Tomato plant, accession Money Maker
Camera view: vertical (180 deg); turntable rotation: 30 degrees
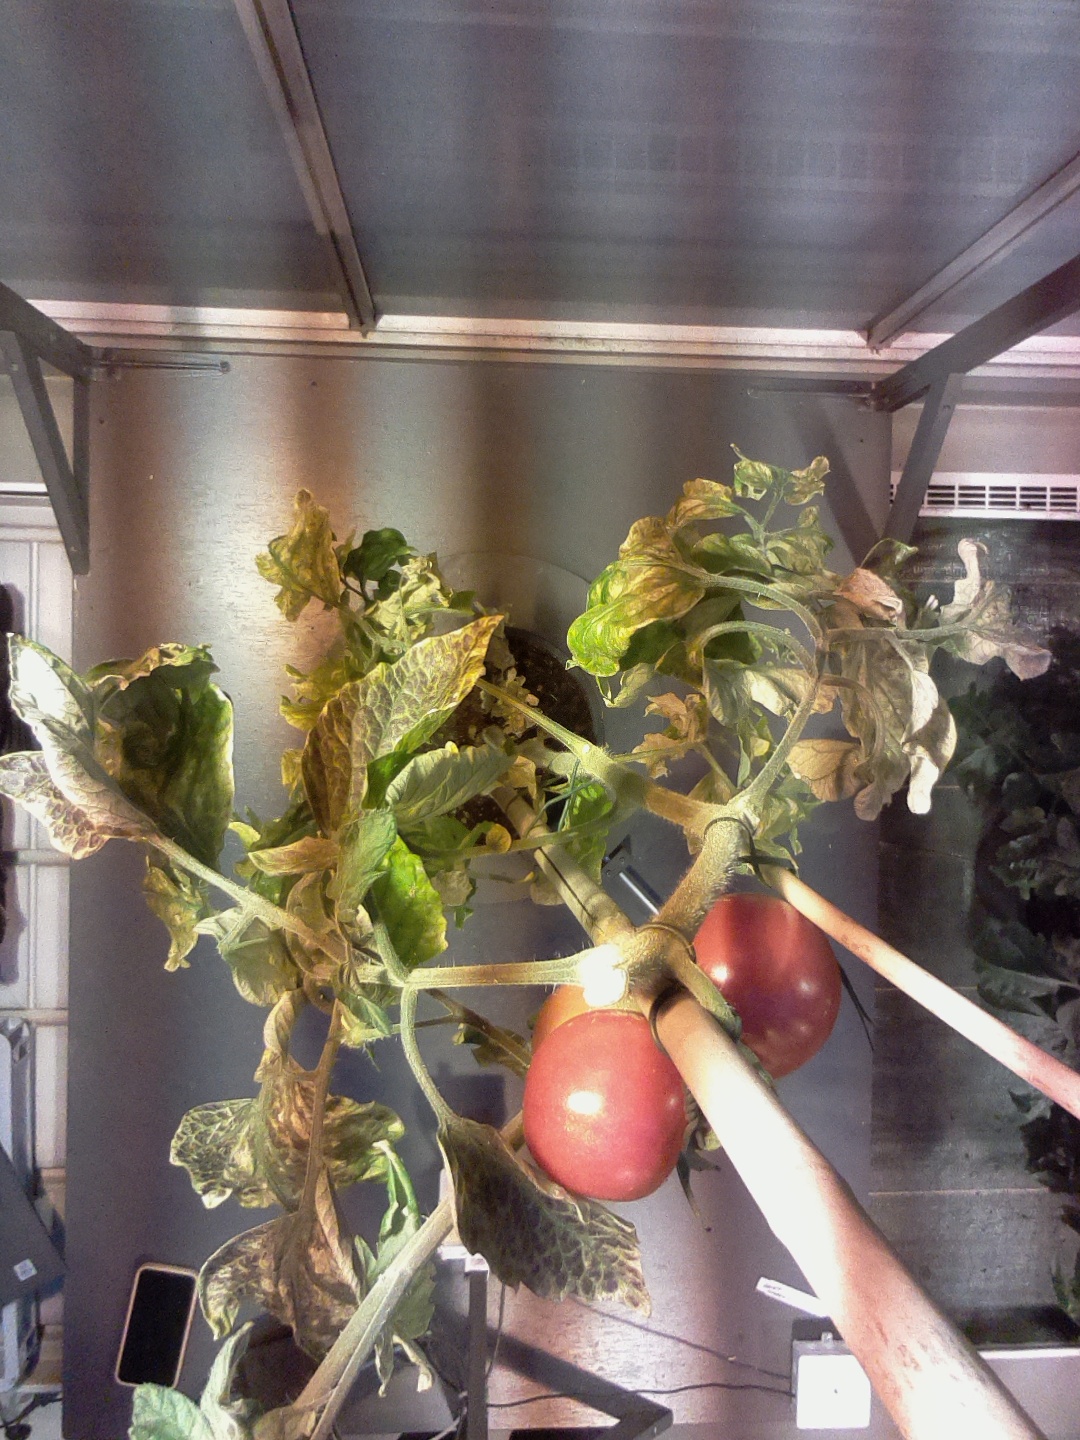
BBCH growth stage 87: 70%-80% of fruits show typical fully ripe color